MATS (satellite)

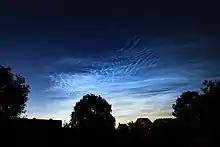
Waves in the Earth's mesosphere, seen in noctilucent clouds over the Netherlands in June 2019.

MATS (Mesospheric Airglow/Aerosol Tomography and Spectroscopy) is a Swedish research satellite designed for studying waves in Earth's atmosphere. Launch occurred on 4 November 2022 from the Rocket Lab Launch Complex 1 at the Mahia Peninsula in New Zealand.